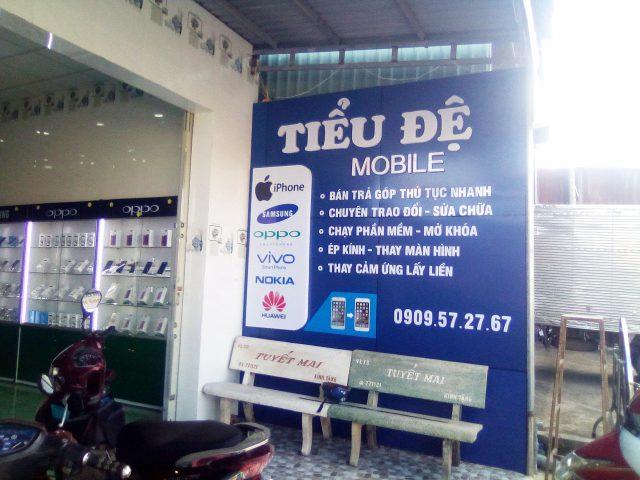
cửa hàng này chuyên buôn bán các loại điện thoại di động